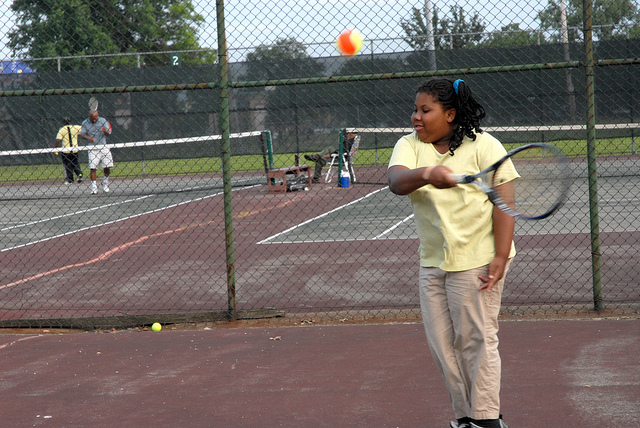
một cô gái đang chơi tennis ở trên sân